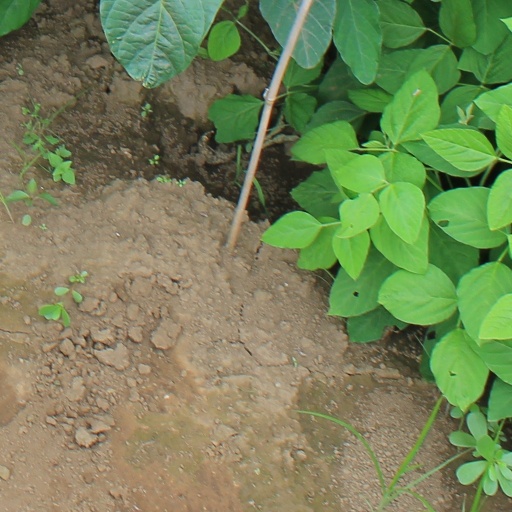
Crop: soybean